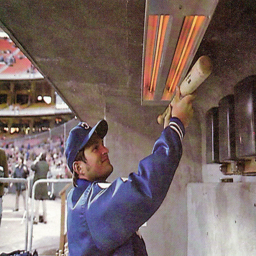
Baseball player measuring a light fixture with a baseball bat.
A man with a baseball jacket on putting a bat near a light in the ceiling.
Baseball player heats a bat under a heat lamp in the dugout
A man holds a wooden bat under a lamp in a dugout.
A professional baseball player holding his bat up to a warming light in the dugout